2008 Borjomi wildfire

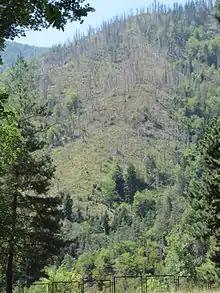
Consequences of the 2008 Borjomi wildfire still visible in August 2014.

The 2008 Borjomi wildfires started in the Borjomi Gorge, Georgia on August 15, 2008 and lasted for several days to come, destroying of the Borjomi-Kharagauli National Park, one of the largest national parks in Europe.